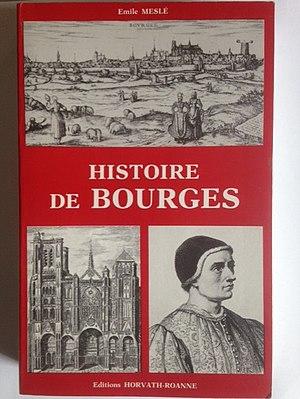
Histoire de Bourges - By Emile Meslé - Horvath Roanne edition - 1984
Émile Meslé est un ethnologue, historien, anthropologue, érudit et humaniste français, directeur de l'Institut français d'Afrique noire de Douala et conservateur honoraire des musées de la ville de Bourges.